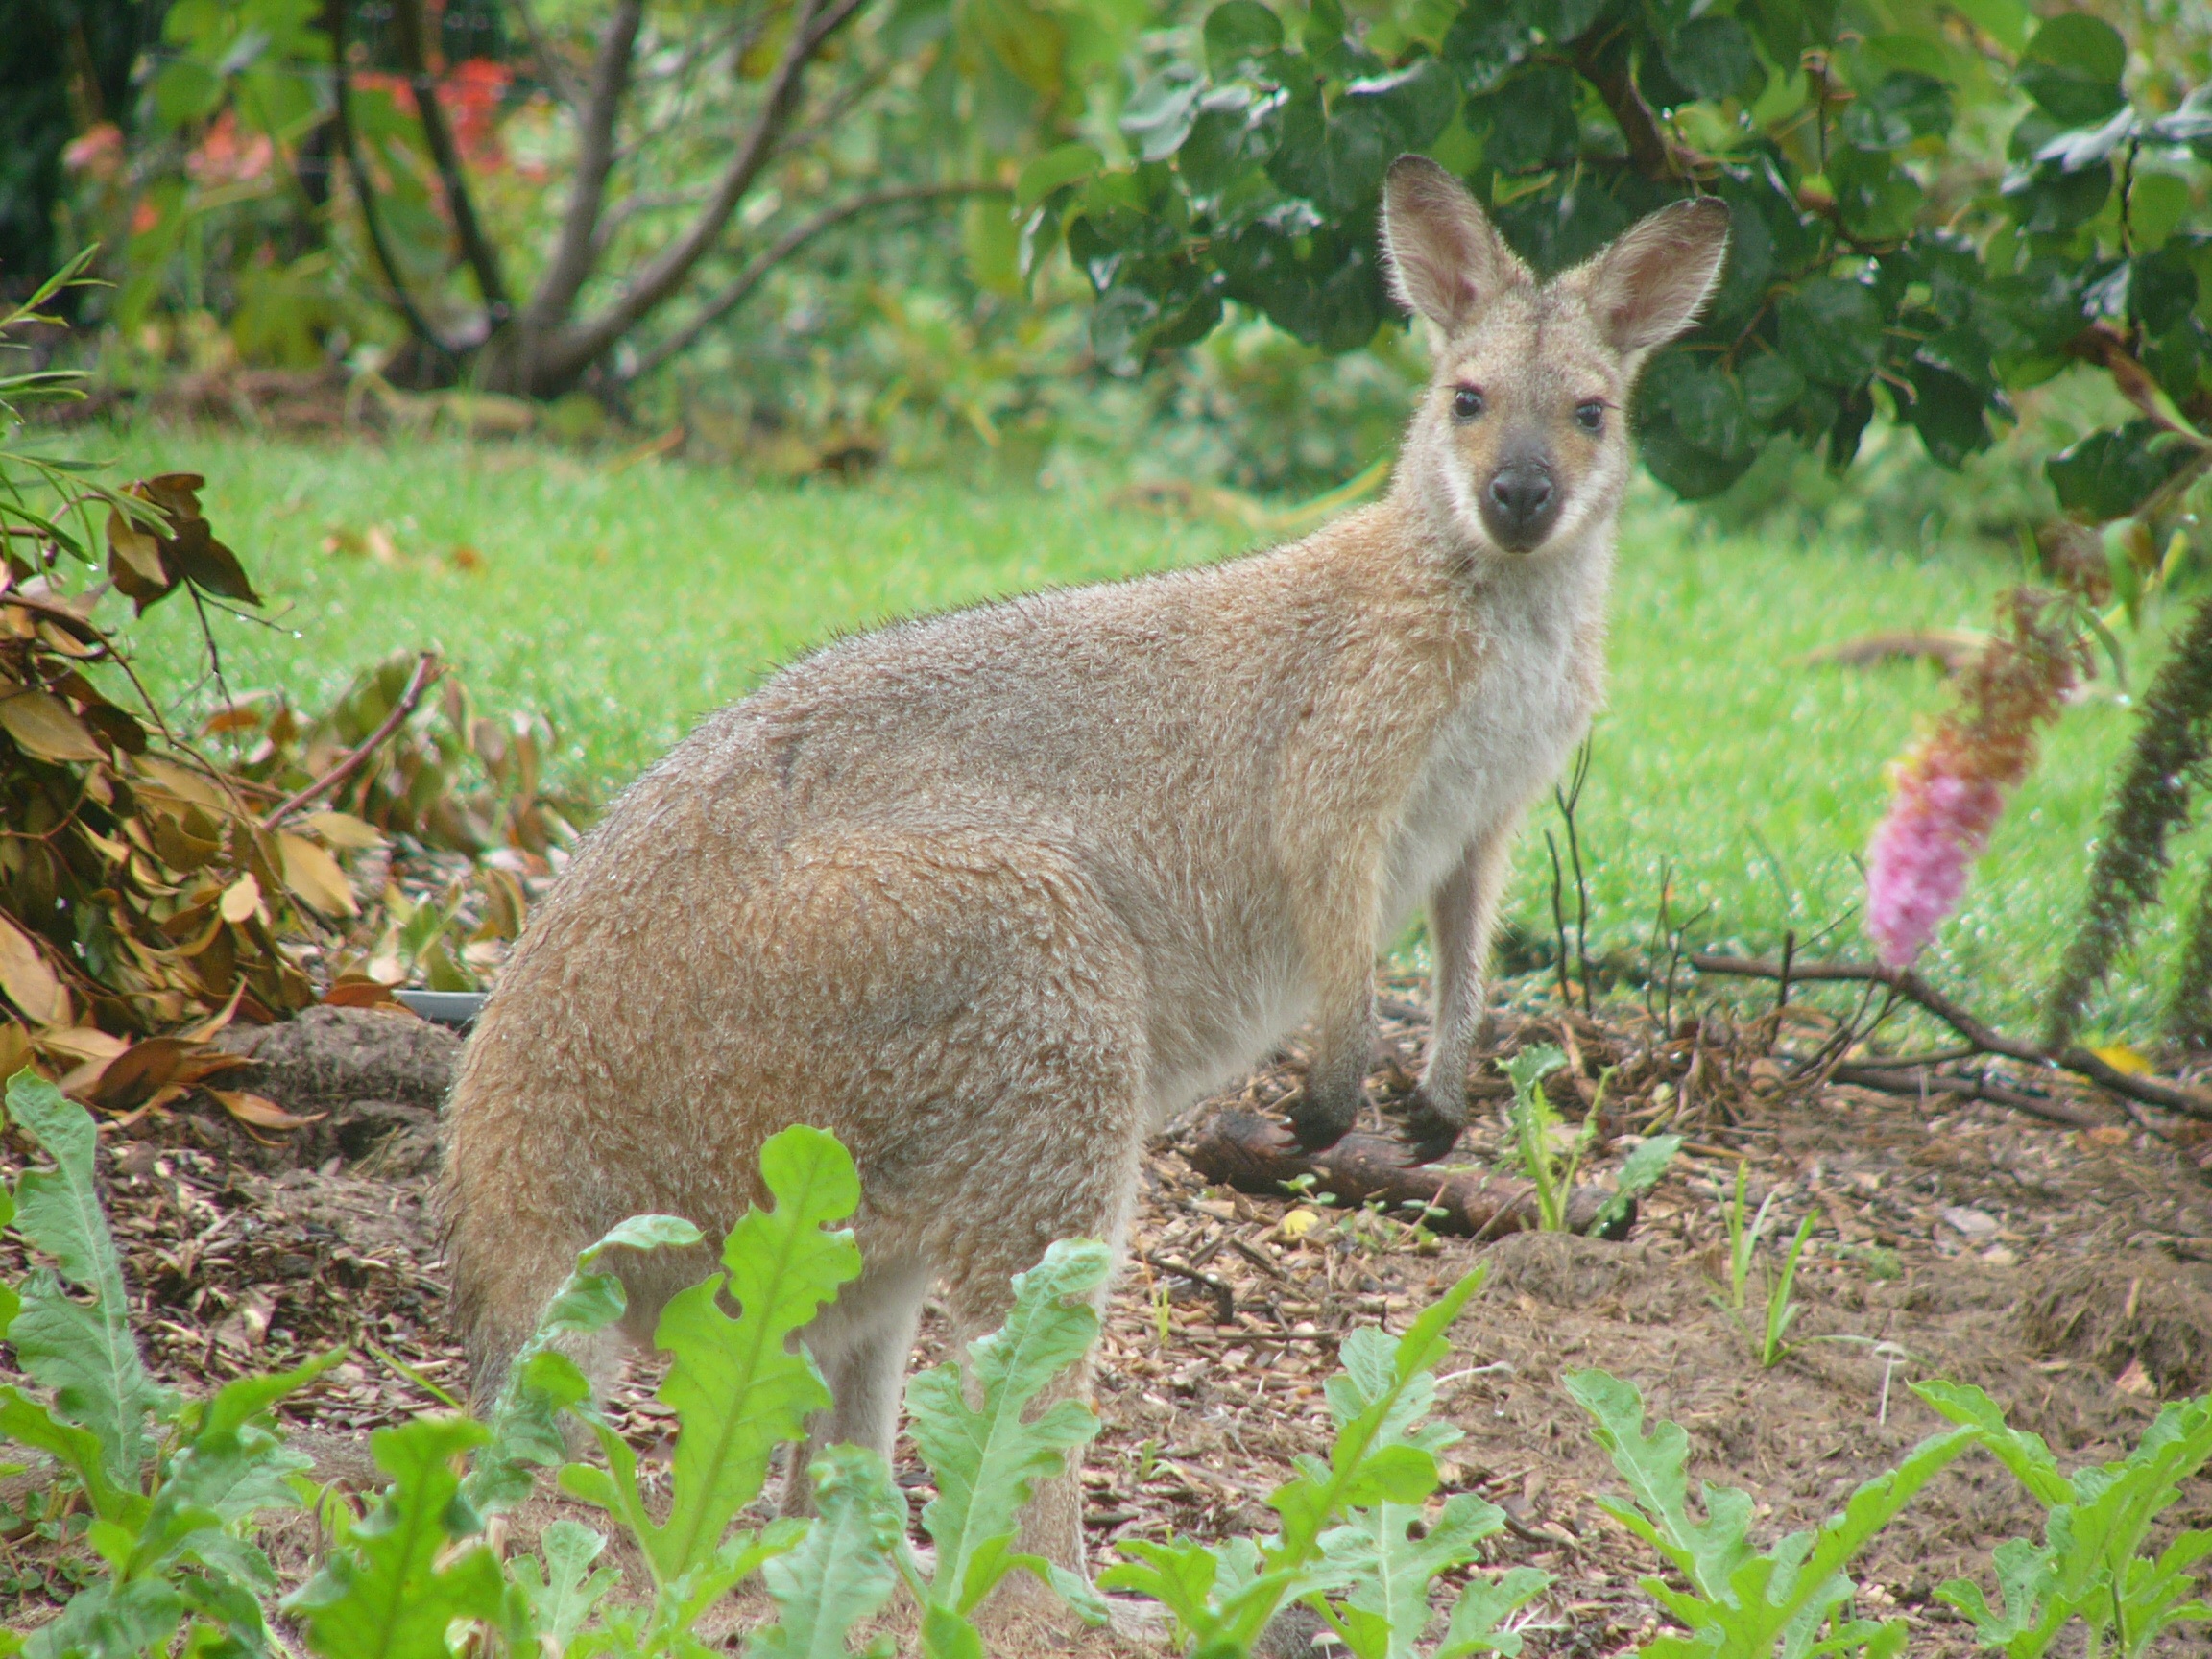
wildlife, mammal, fauna, kangaroo, wallaby, vertebrate, marsupial, white tailed deer, macropodidae, musk deer, kangaroo in garden